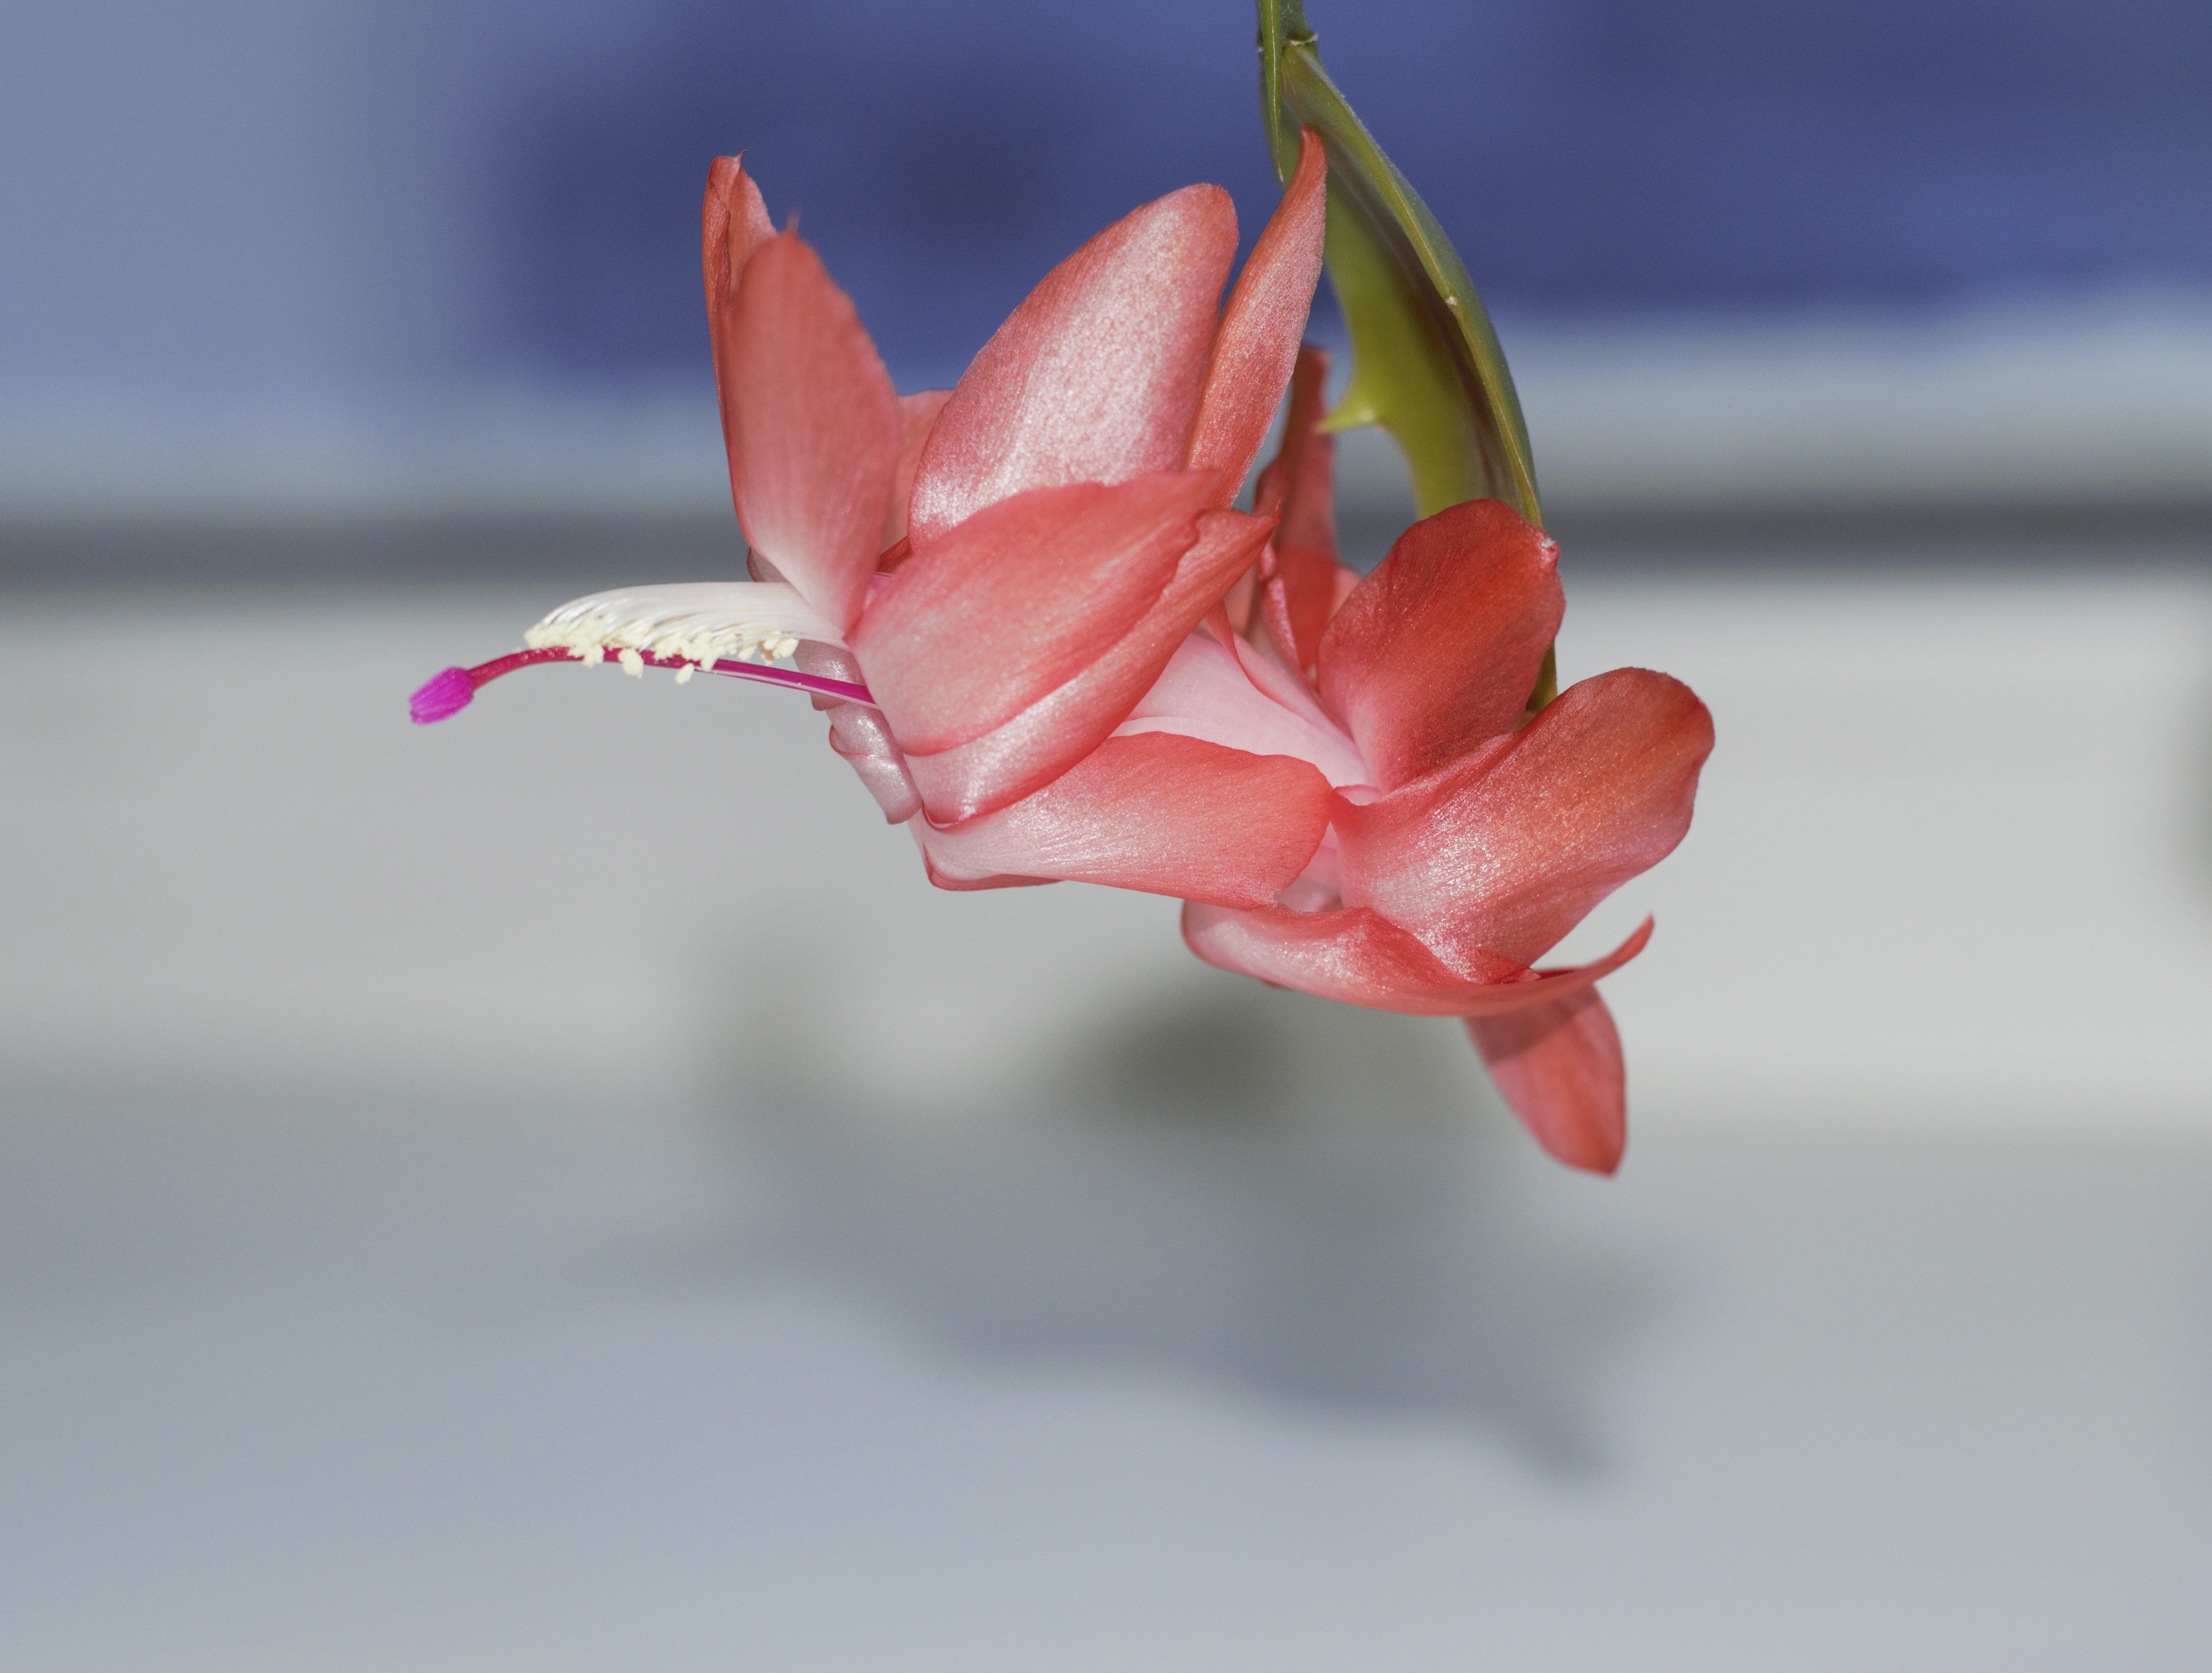
blossom, plant, leaf, flower, petal, red, pink, flora, close up, bud, macro photography, flowering plant, flower room, plant stem, land plant, decembrist, zigokaktus